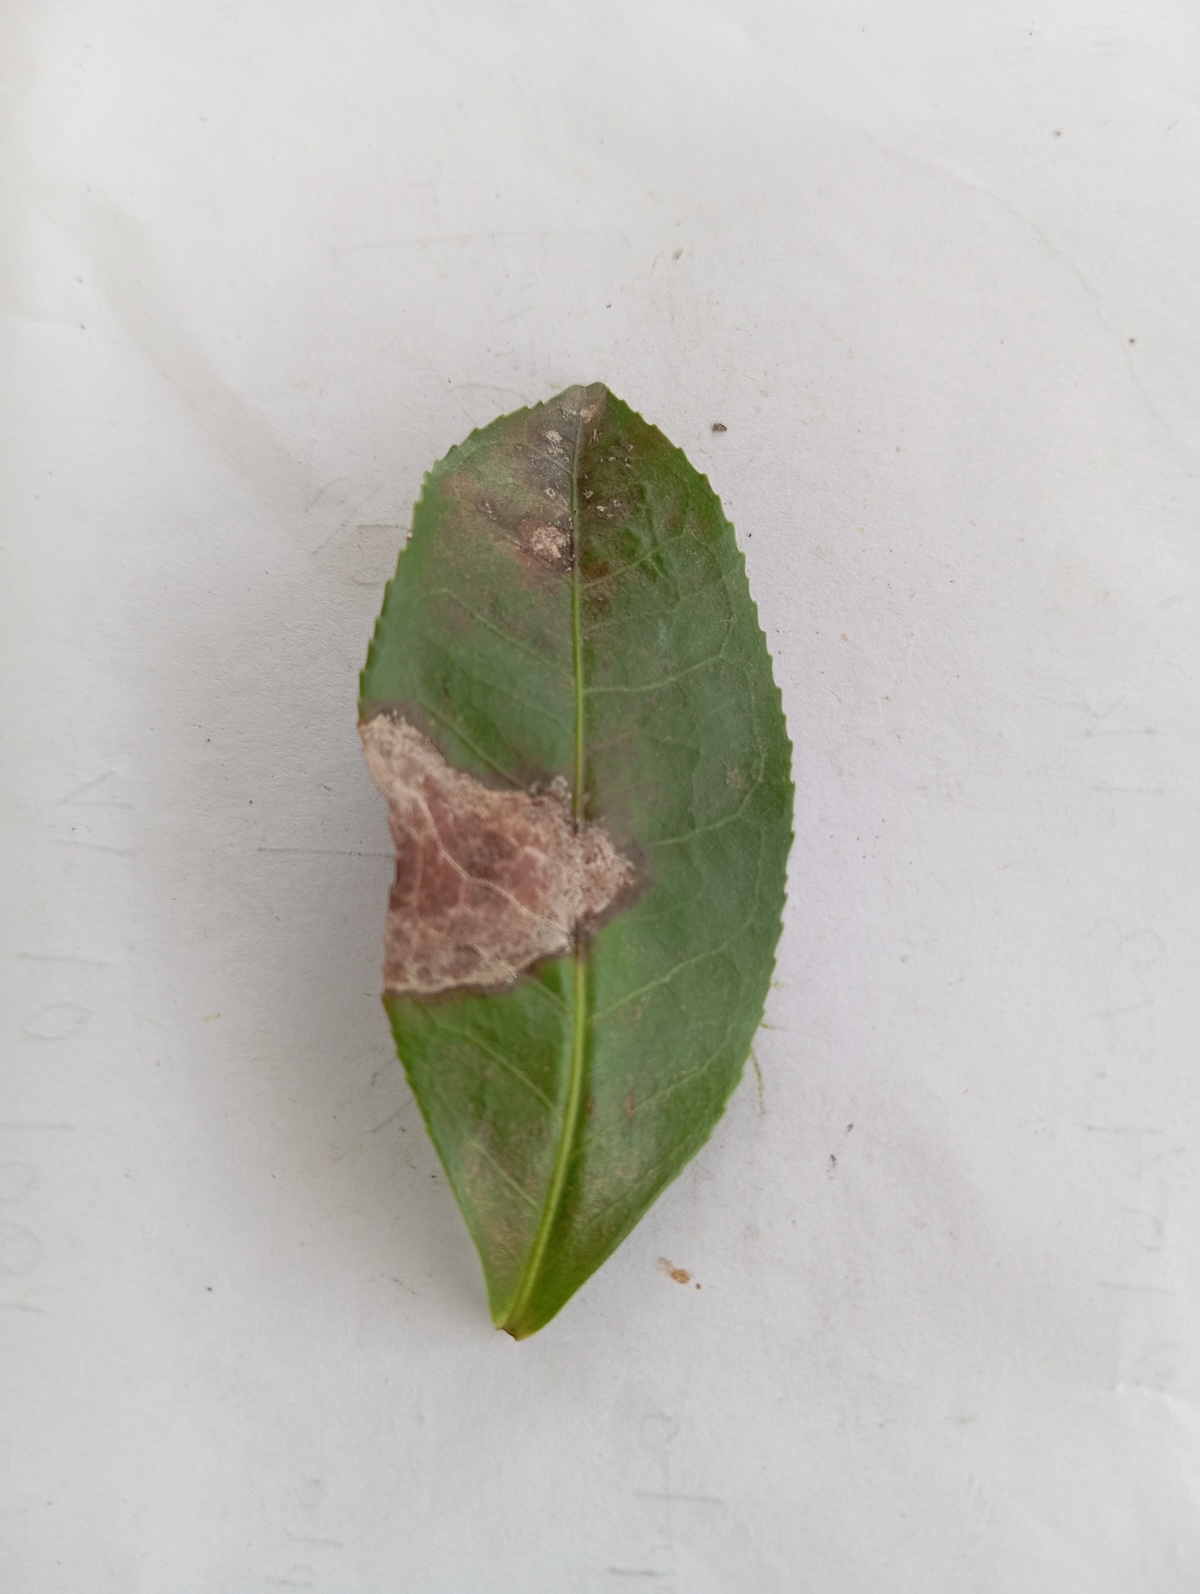
Label: Gray Blight